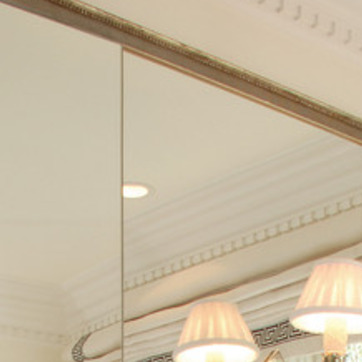
Material: mirror